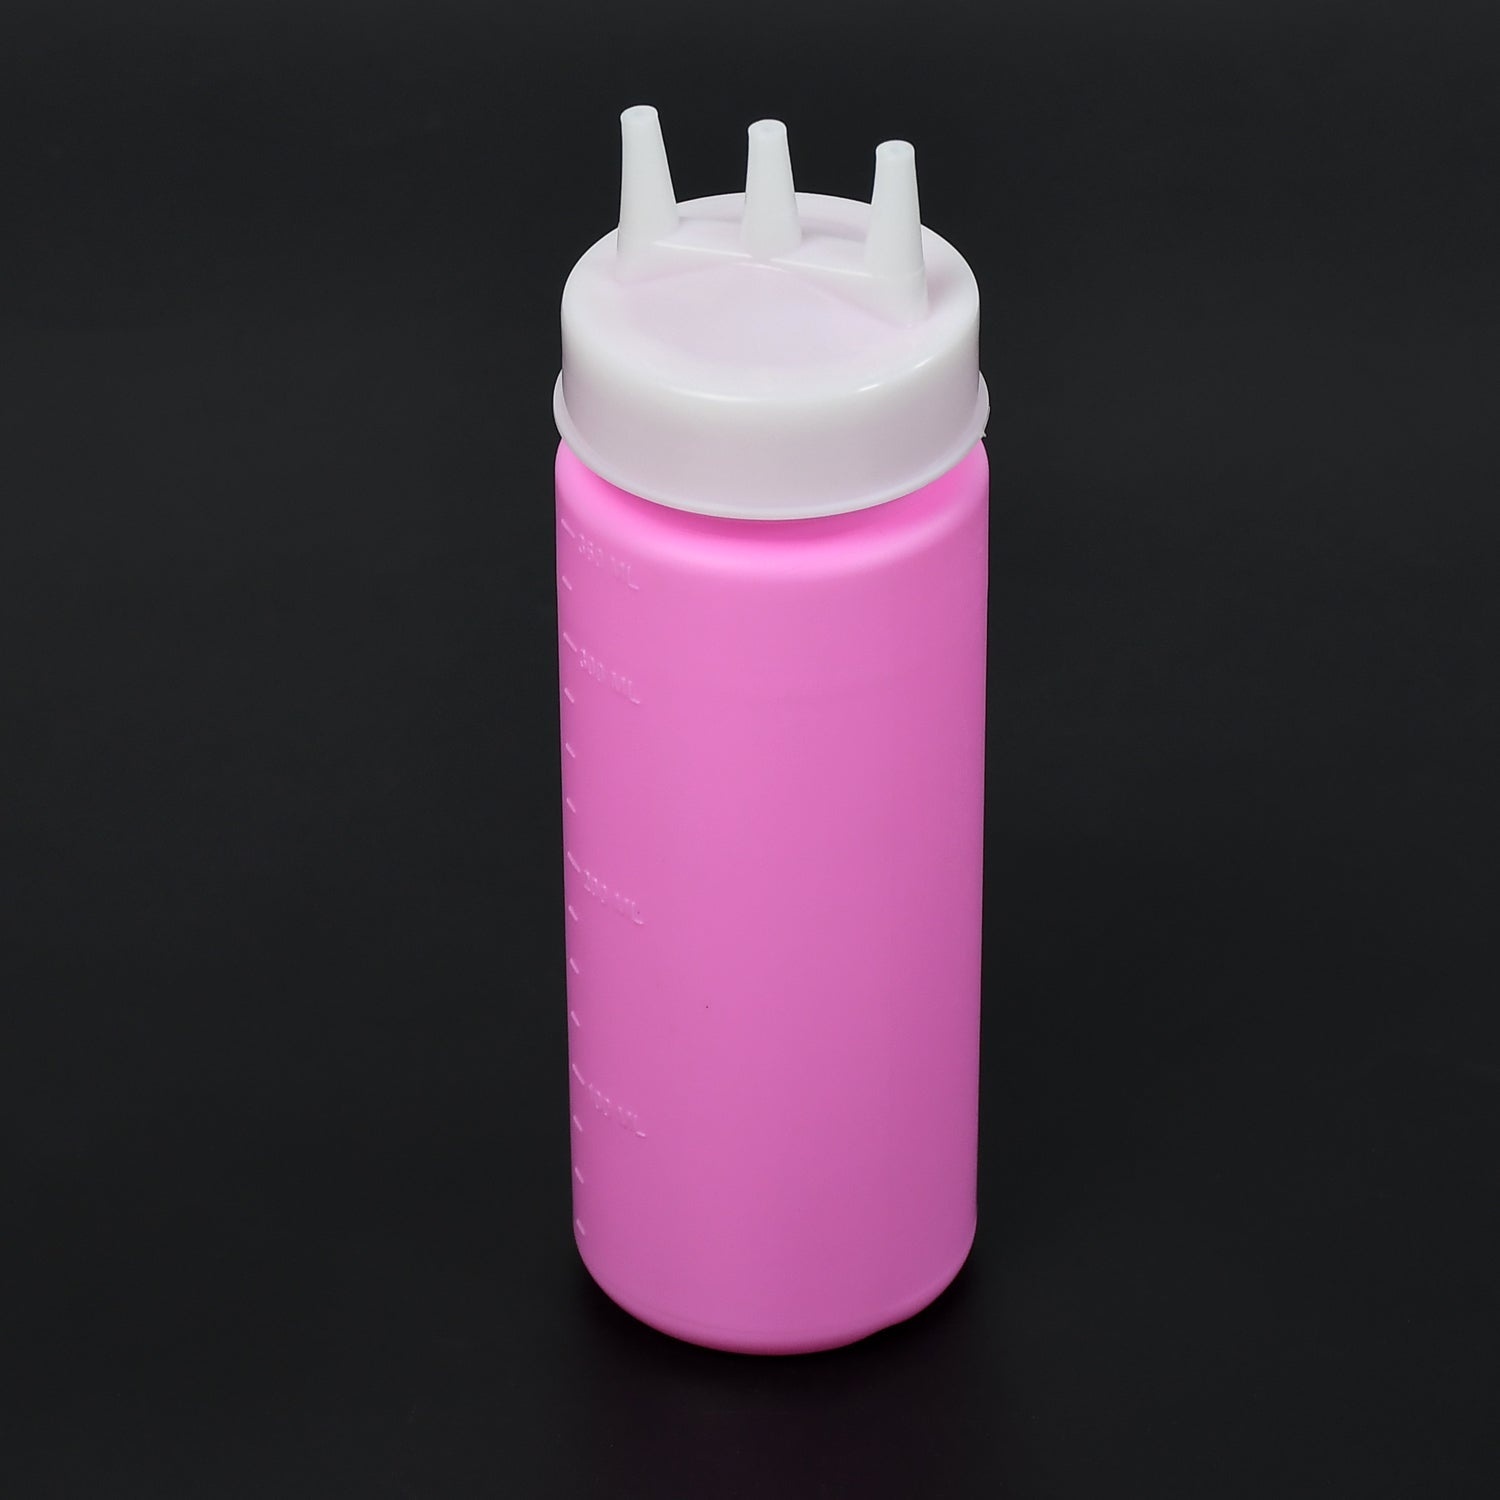
Ketchup Bottles With 3 Nozzle For Sauce, Mayonnaise, Chocolate Syrup Using Bottle Reusable Plastic Bottle ( 360ml )
Brand: kladih.com
2767 Ketchup Bottles With 3 Nozzle For Sauce, Mayonnaise, Chocolate Syrup Using Bottle Reusable Plastic Bottle ( 360ml ) Description :- Squeeze bottles that will not leak. Good flexibility, the sauce is easy to squeeze out. Perfect for holding all condiments : BBQ sauce , olive oil , ketchup , mayonnaise , mustard , mayo , hot sauce , soy sauce , pancake mix , maple syrup , salad dressing , ranch , etc. This 3 nozzle sauce bottle dispenser squeeze bottle is made of high-quality materials to ensure quality, sealed, high-temperature resistance, waterproof and lightweight, a food-safe material that will not bring toxins or plastic flavors to your food. Ketchup Bottle Easy To Use & Easy To Clean Bottle You can use condiment dispenser bottles as a pancake squeeze bottles to make beautifully colored edible art! Simply fill the bottles up with batter and draw the desired image in the pan. The narrow tip lets out the perfect amount of batter so you can create as detailed of pancakes as you want. Dimension :- Volu. Weight (Gm) :- 100 Product Weight (Gm) :- 37 Ship Weight (Gm) :- 100 Length (Cm) :- 5 Breadth (Cm) :- 5 Height (Cm) :- 18
Category: Home & Garden > Kitchen & Dining > Kitchen Tools & Utensils > Condiment Dispensers